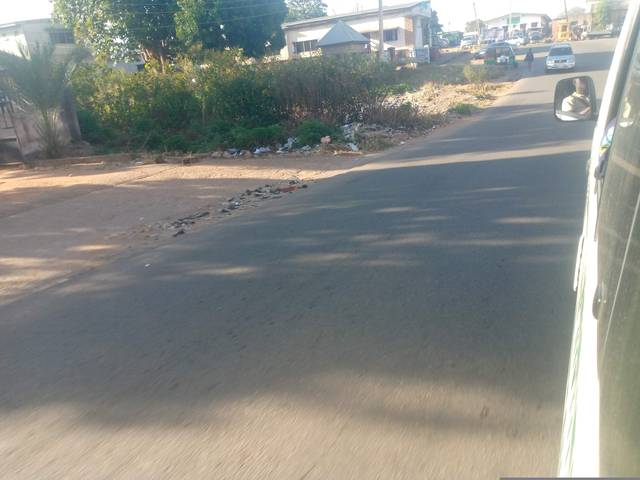
Region: Nigeria
Coordinates: 9.906, 8.893